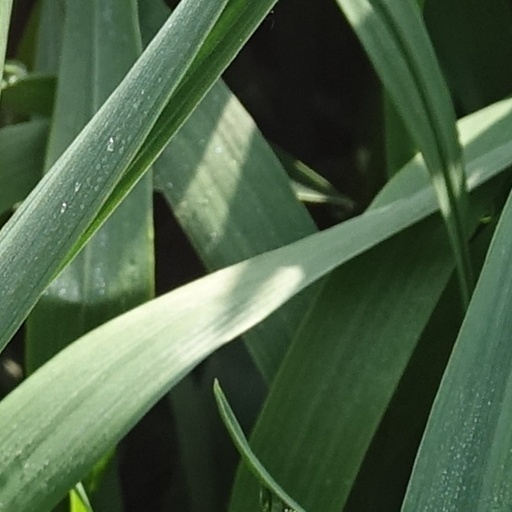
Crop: wheat